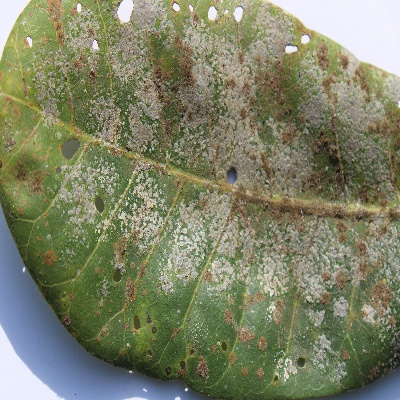
Crop: Cashew
Condition: red rust